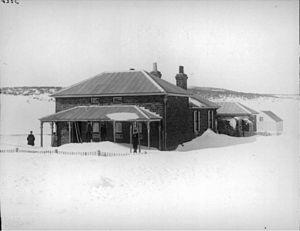
Kiandra est une ville abandonnée de l'époque de la ruée vers l'or et le lieu de naissance du ski en Australie. La ville est située dans les Snowy Mountains en Nouvelle-Galles du Sud. Pendant un siècle, Kiandra était la plus haute ville d'Australie et un centre de sports de neige.